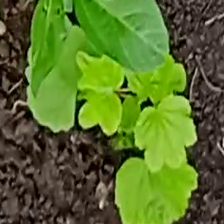
Weed species: Little_Mallow(Malva parviflora)